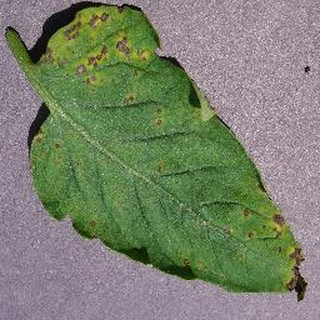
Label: tomato_septoria_leaf_spot